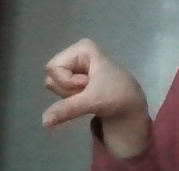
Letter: waw